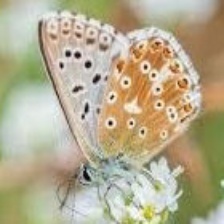
Species: CHALK HILL BLUE
Butterfly family (ImageNet category): lycaenid_butterfly